Franco-Dutch War

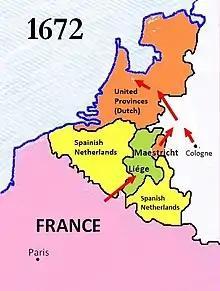
The planned 1672 French offensive; the alliance with Münster and Cologne allowed them to bypass the Spanish Netherlands, marching through Liege, and attack the Dutch from the relatively unguarded east.

As part of a general policy of opposition to Habsburg power in Europe, France backed the Dutch Republic during the 1568 to 1648 Eighty Years War against Spain. The 1648 Peace of Münster confirmed Dutch independence and permanently closed the Scheldt estuary, benefiting Amsterdam by eliminating its rival, Antwerp. Preserving this monopoly was a Dutch priority, but this increasingly clashed with French aims in the Spanish Netherlands, which included reopening Antwerp.